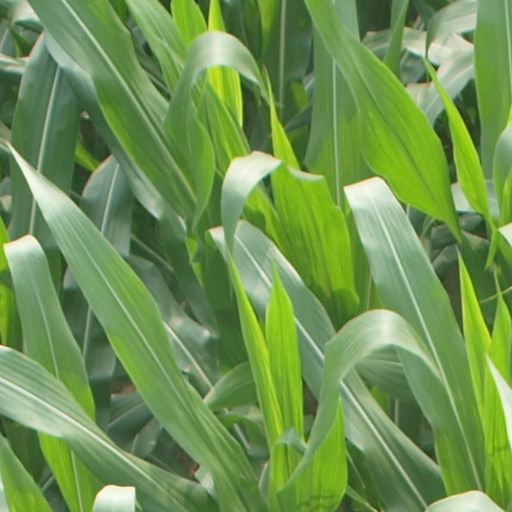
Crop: maize; corn